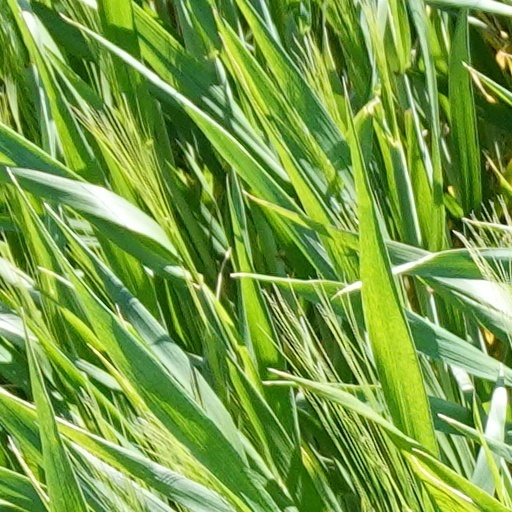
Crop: wheat